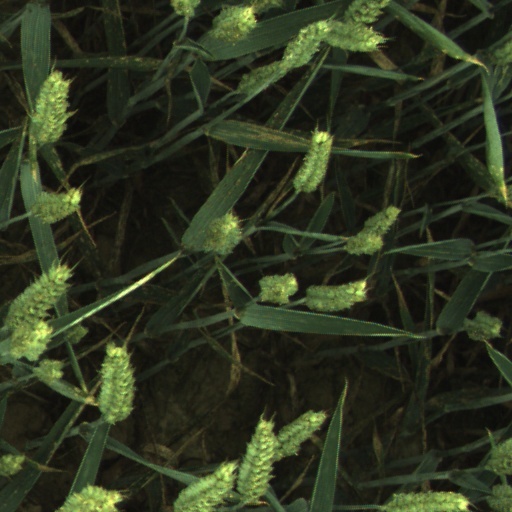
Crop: wheat